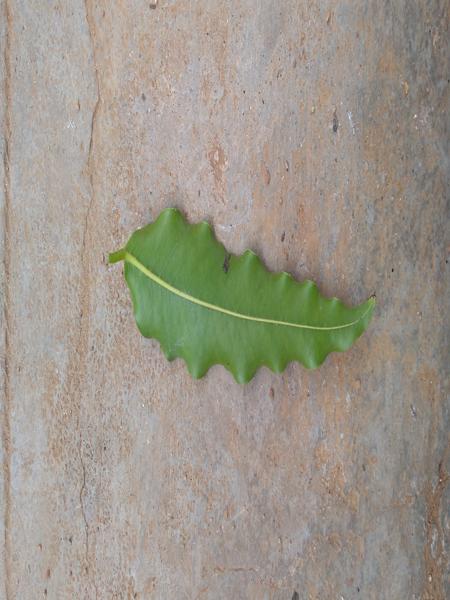
Plant: ashoka